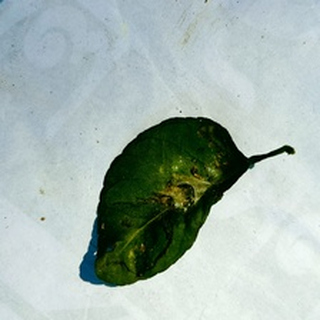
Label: lemon_spider_mites